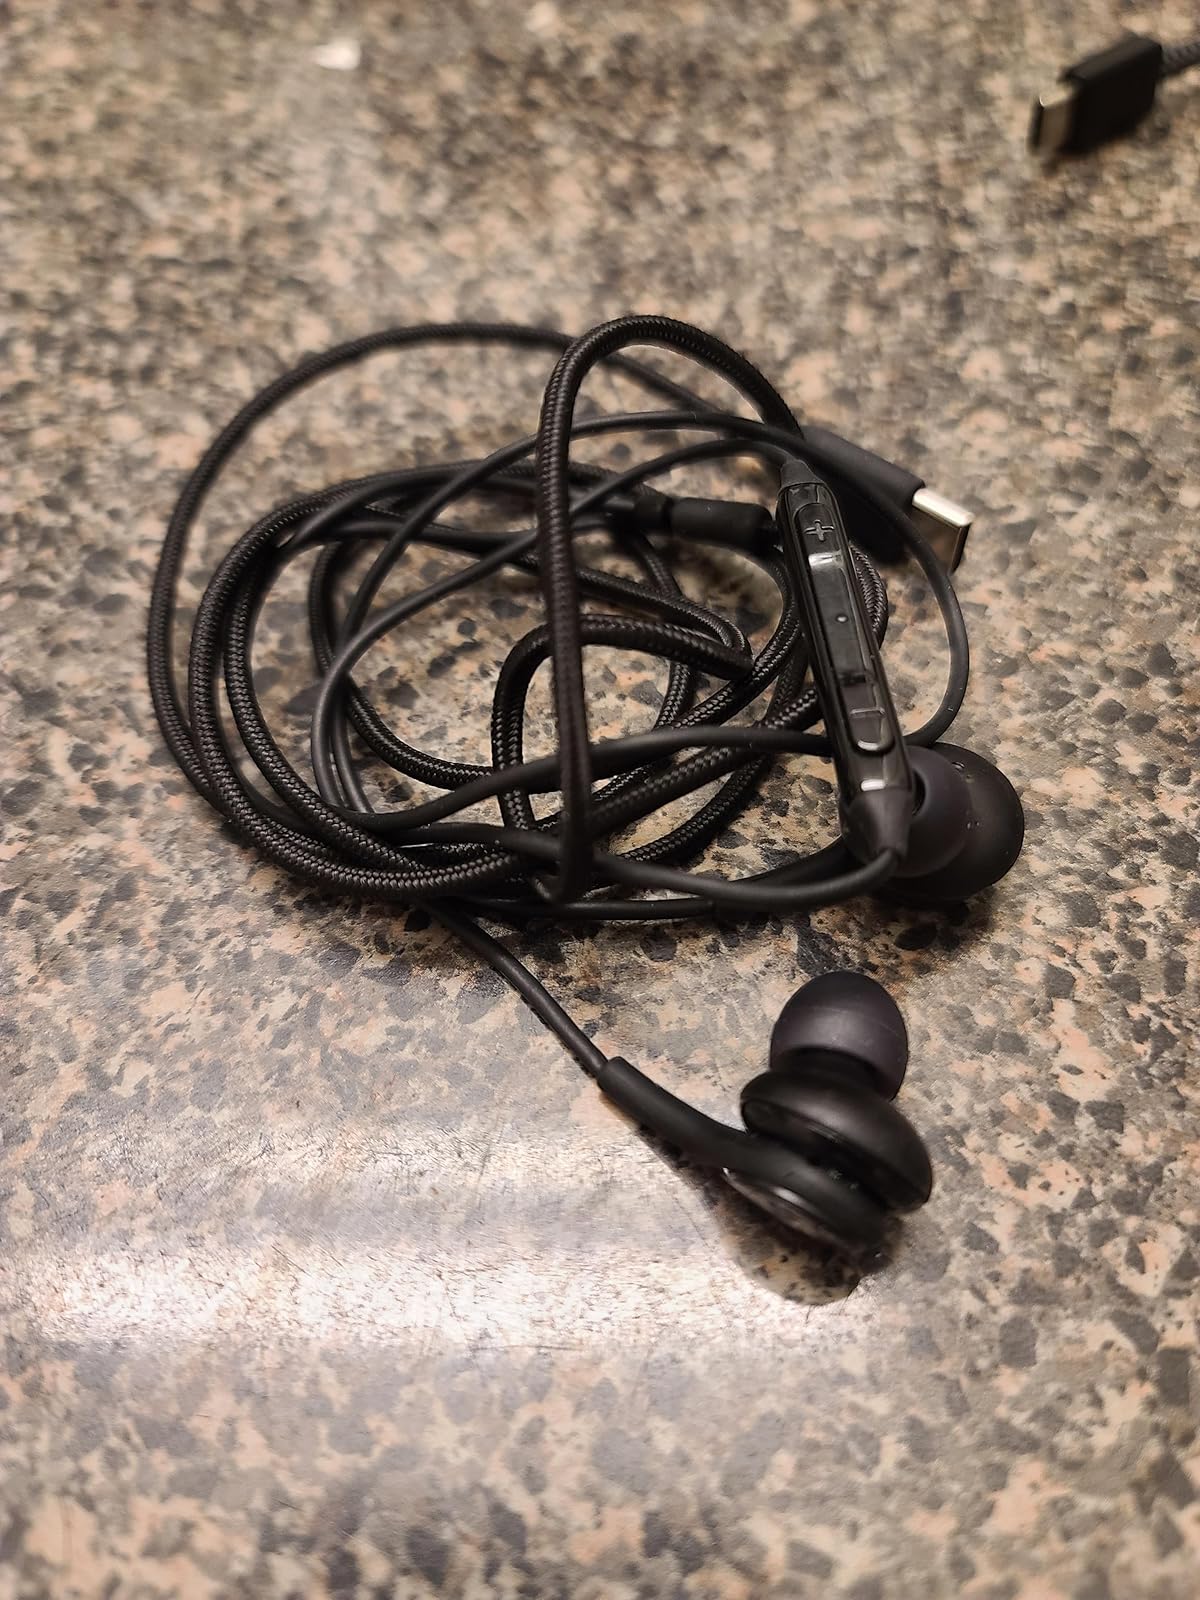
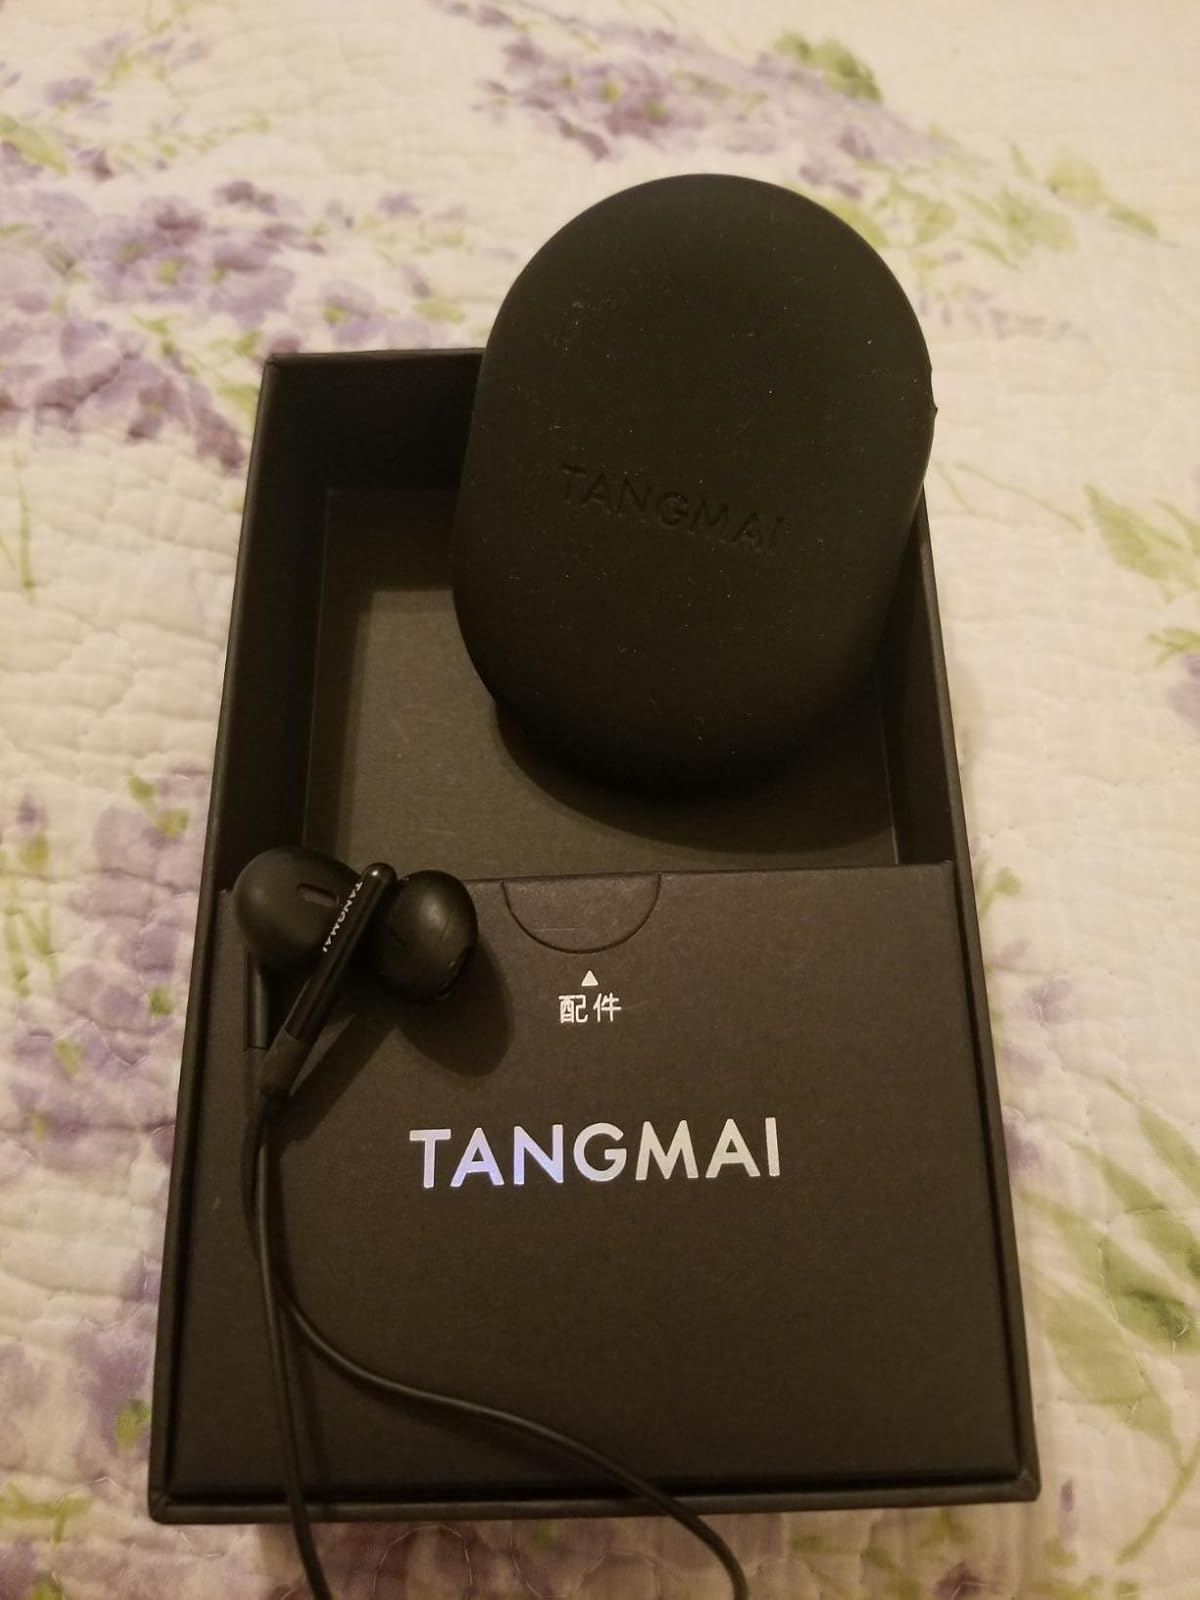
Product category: earbuds
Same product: no